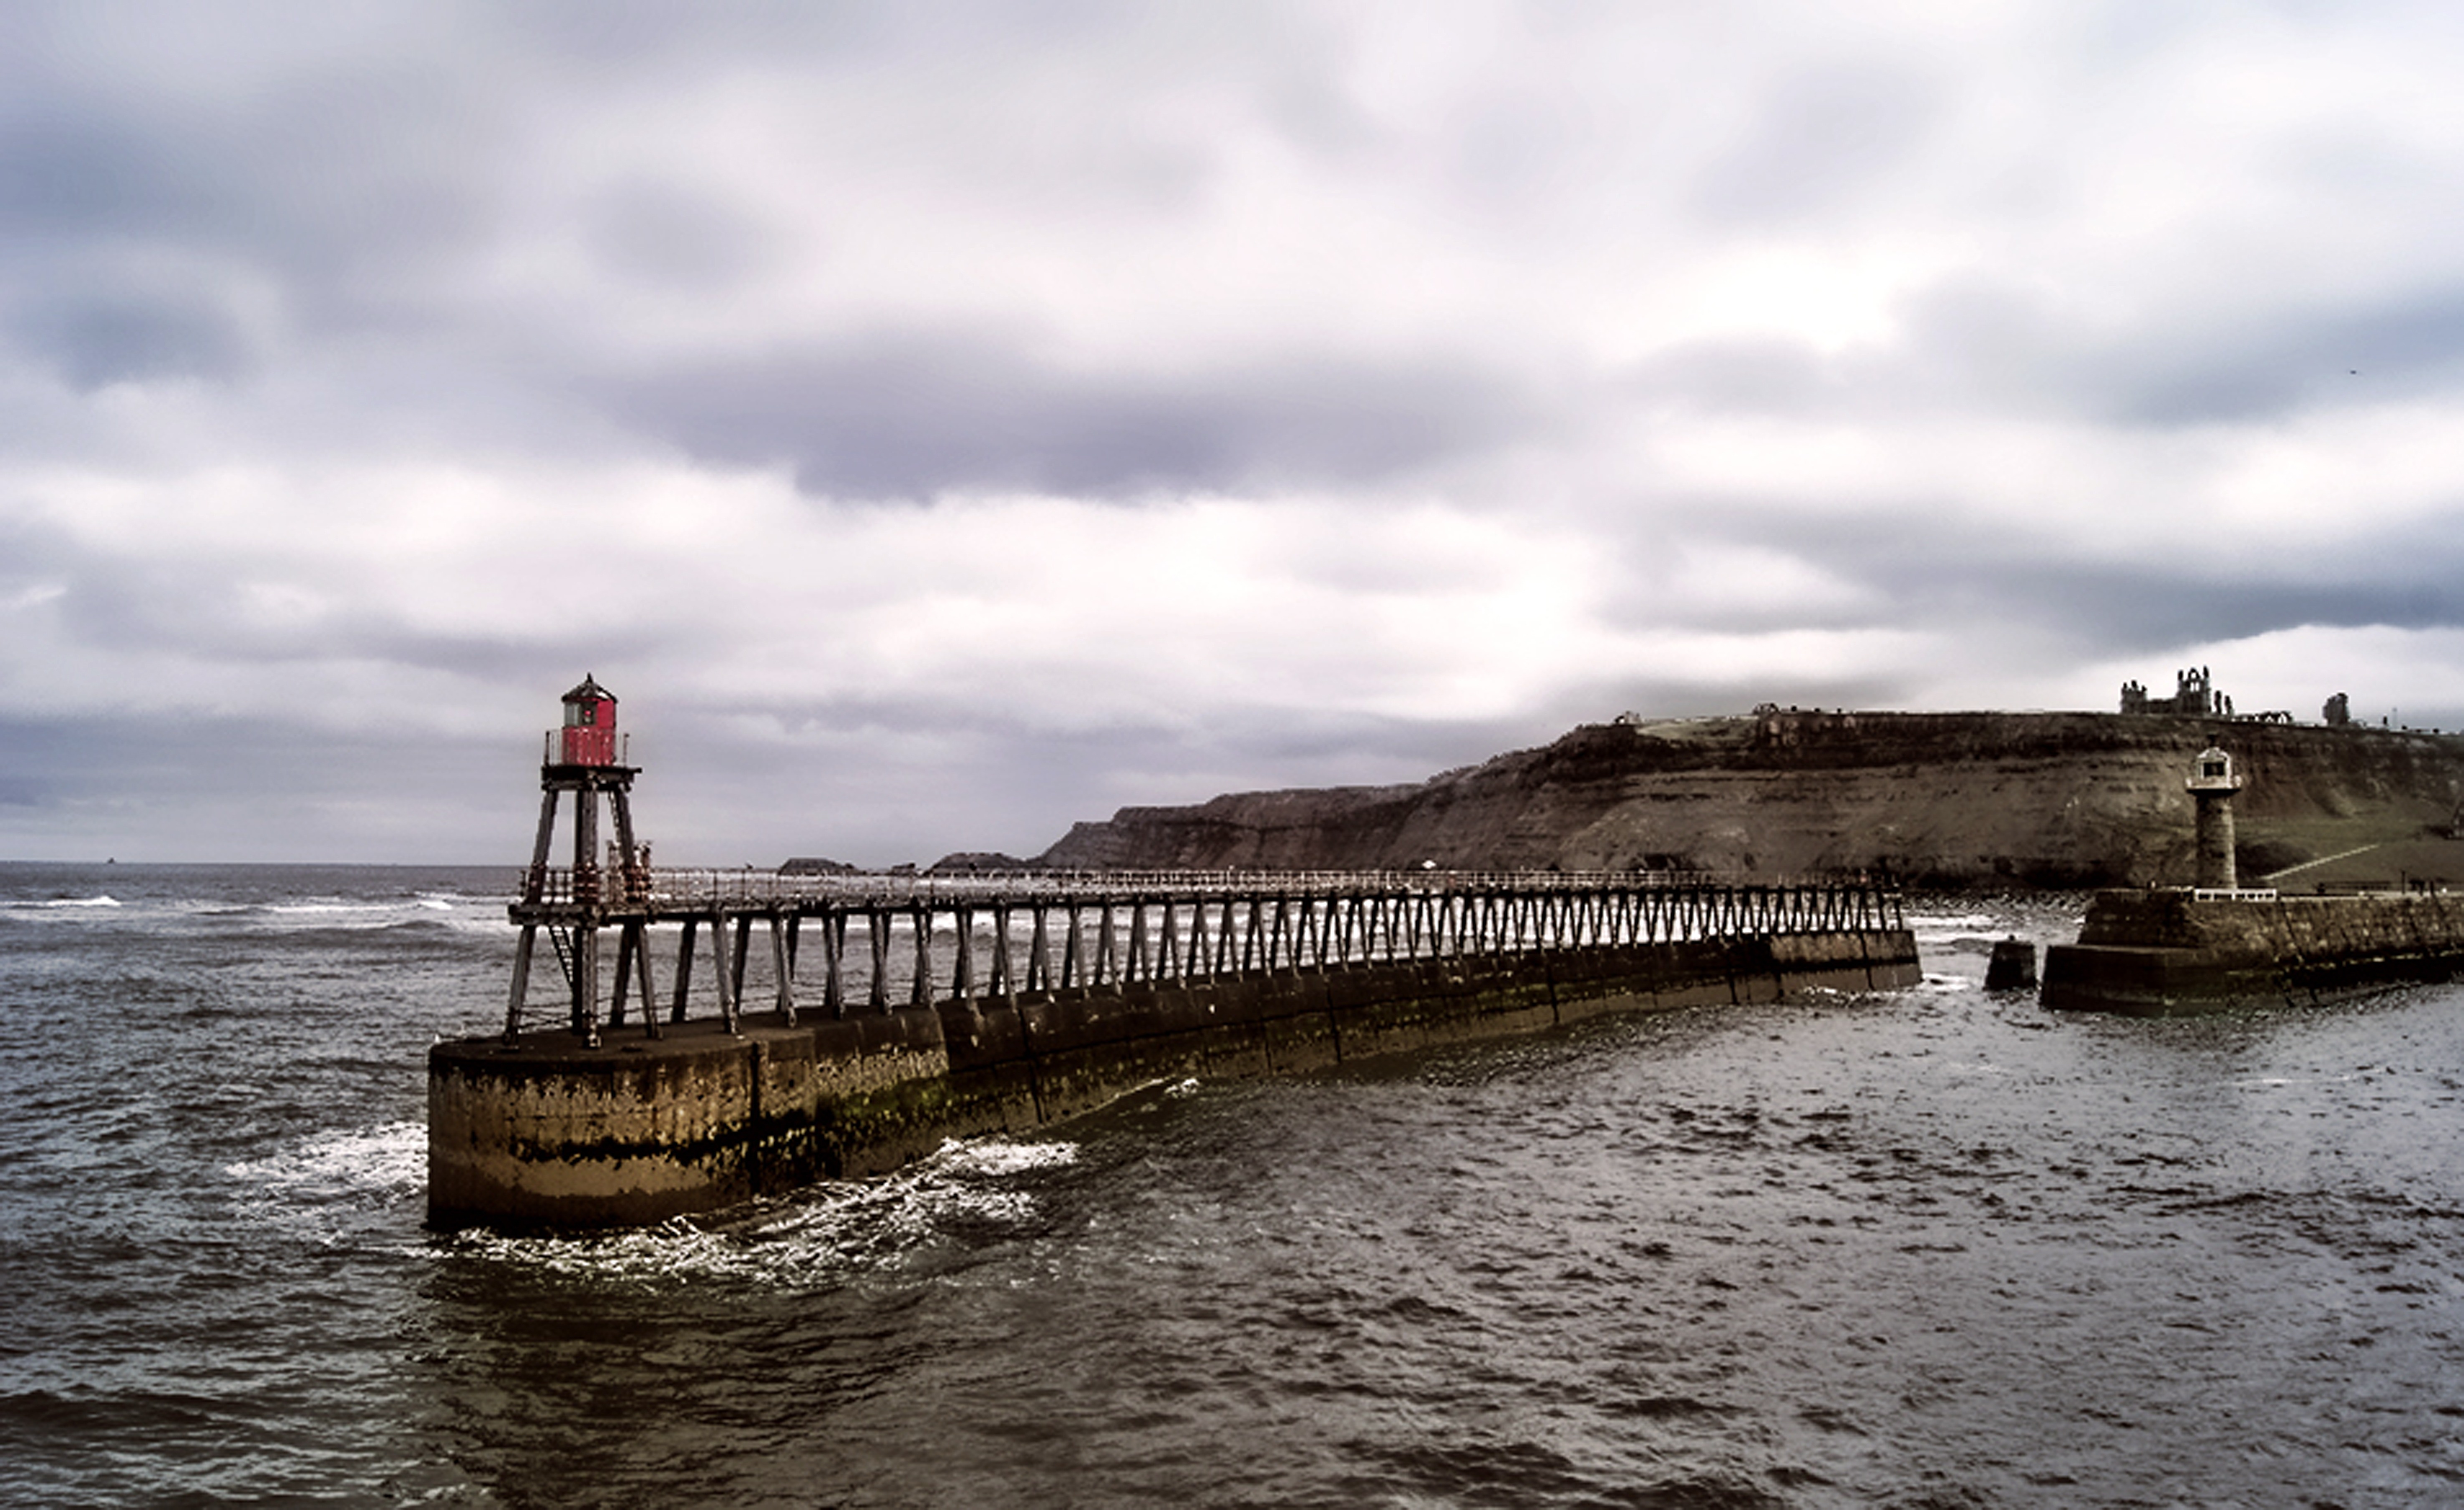
sea, coast, water, nature, ocean, sky, bridge, shore, wave, pier, river, reflection, vehicle, tower, bay, harbor, waterway, channel, breakwater